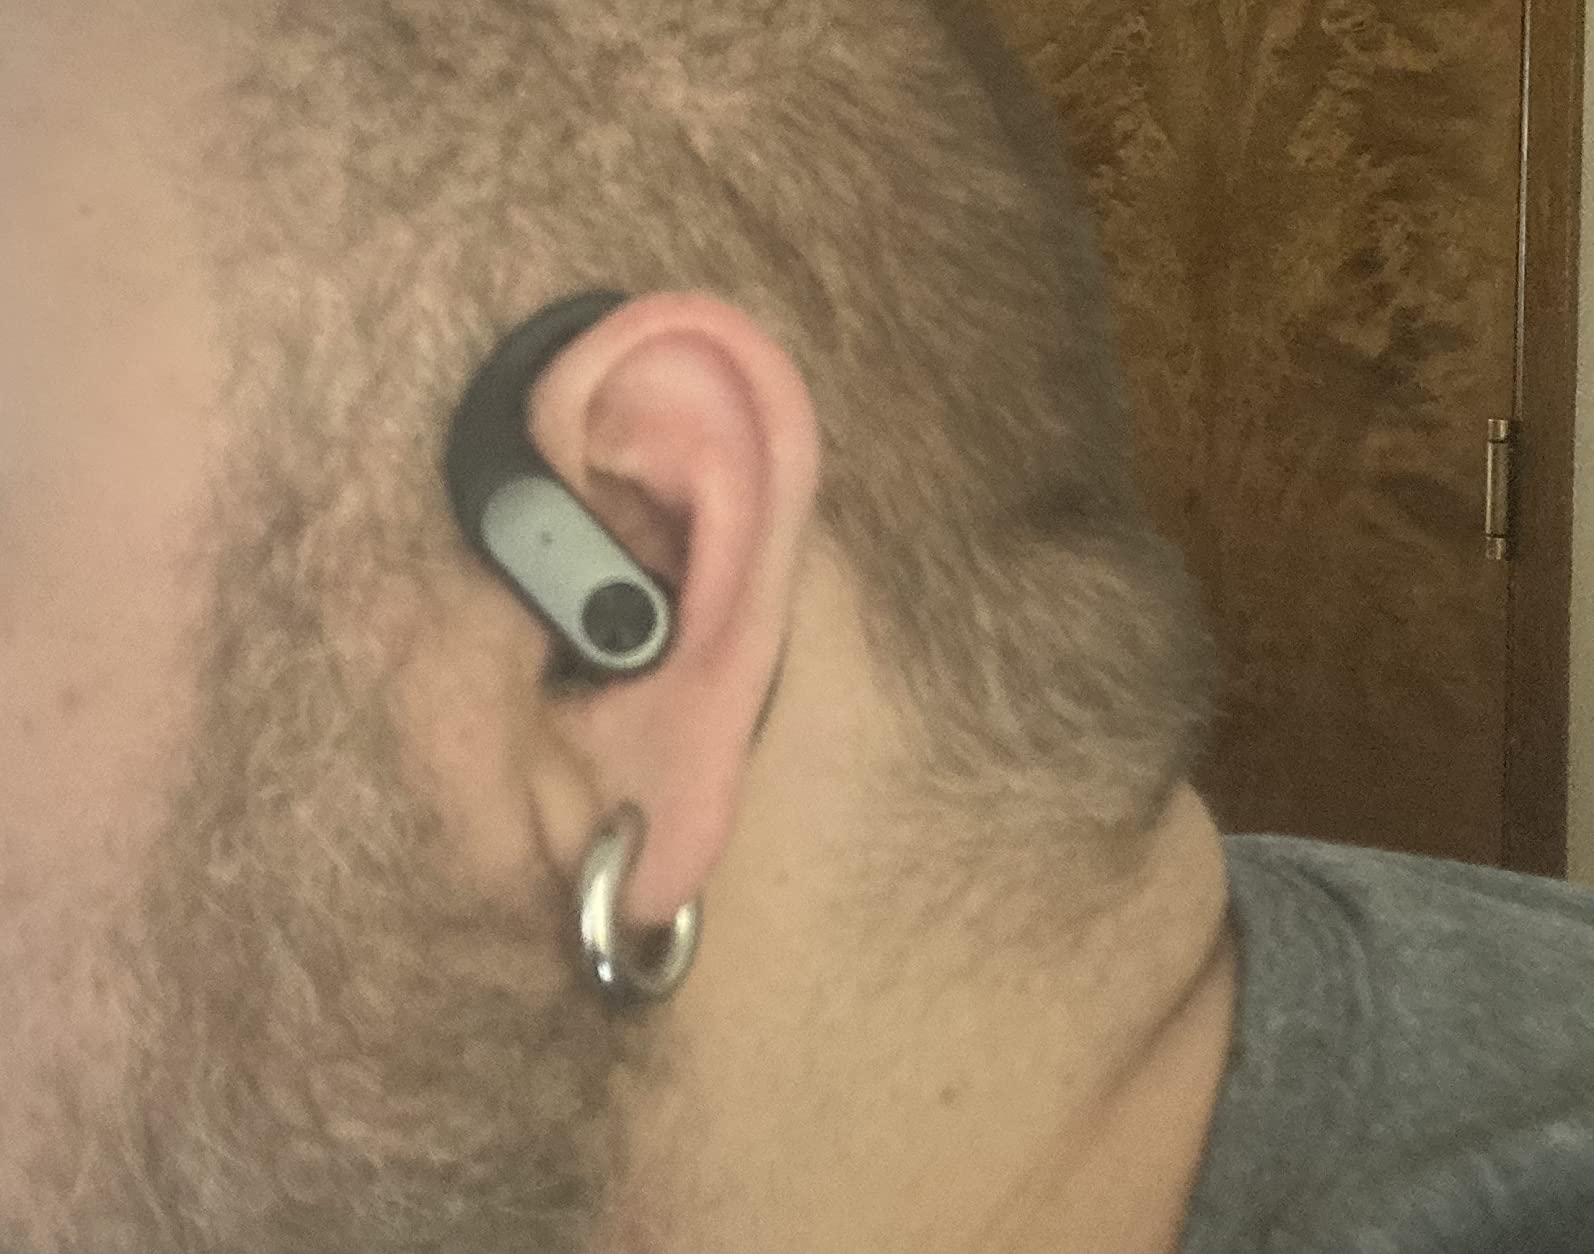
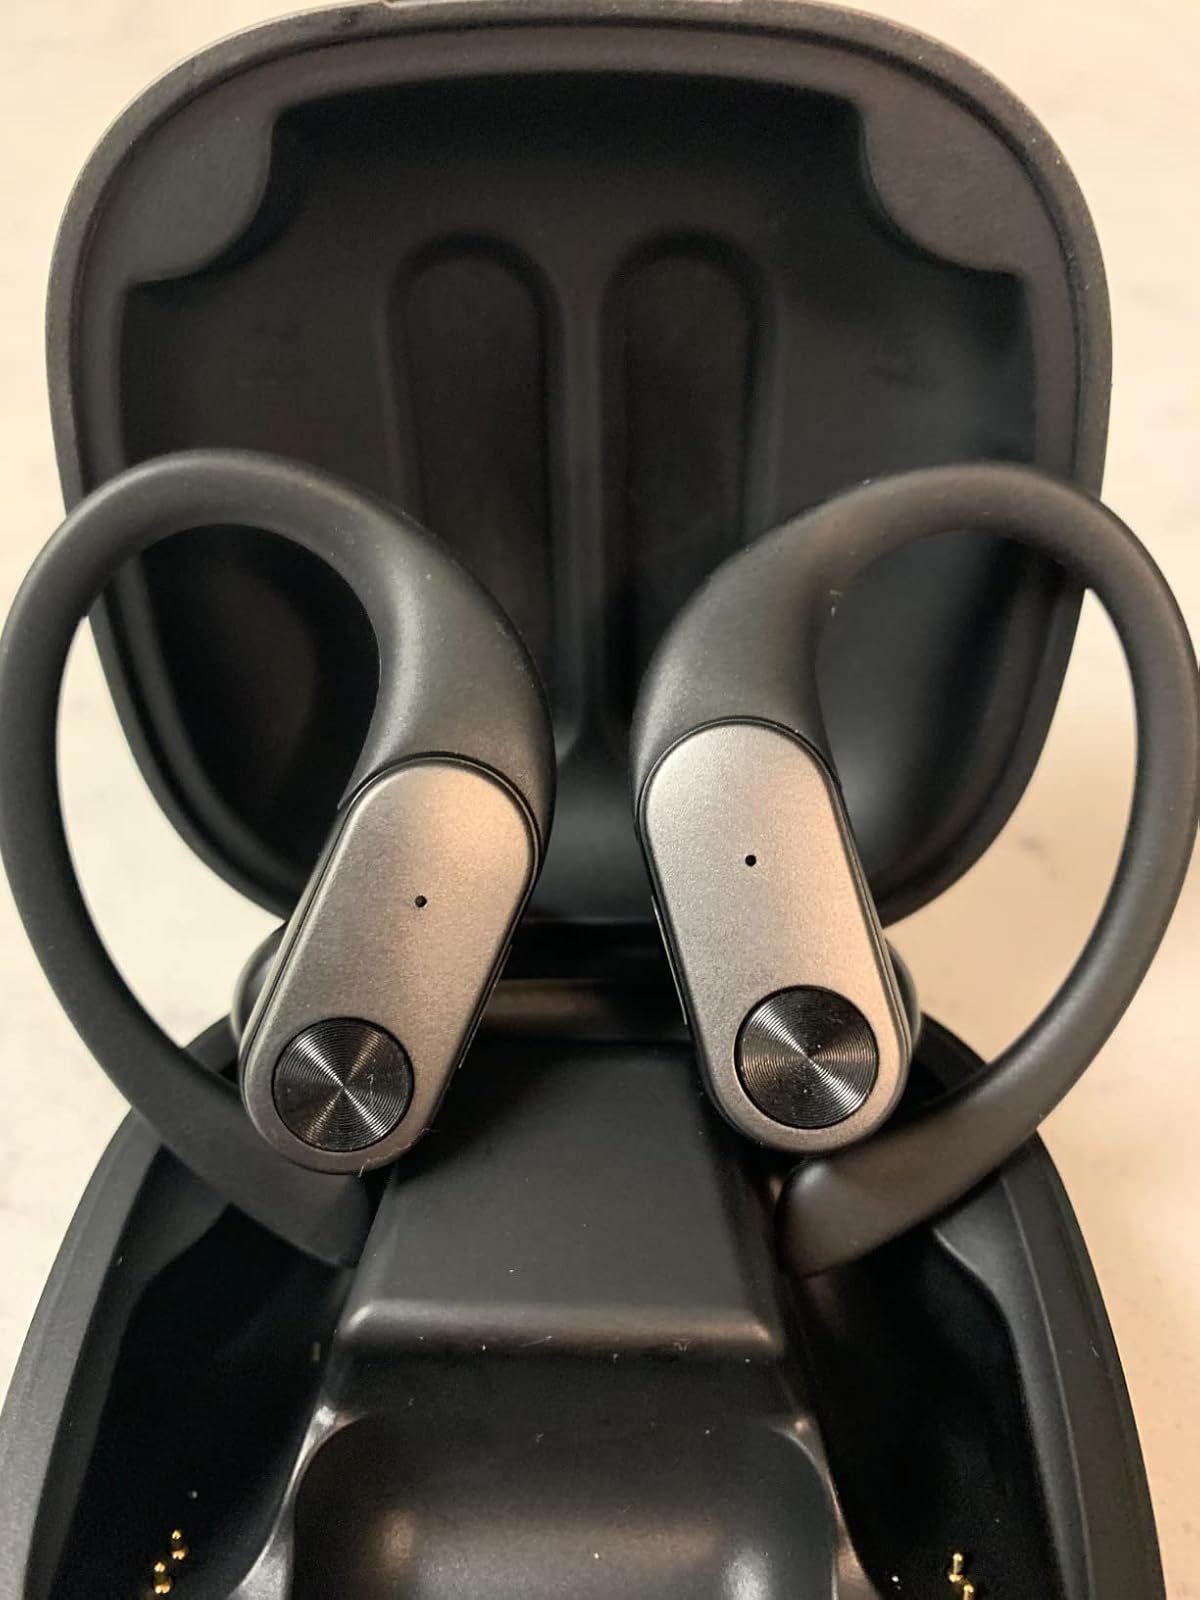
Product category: earbuds
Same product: yes